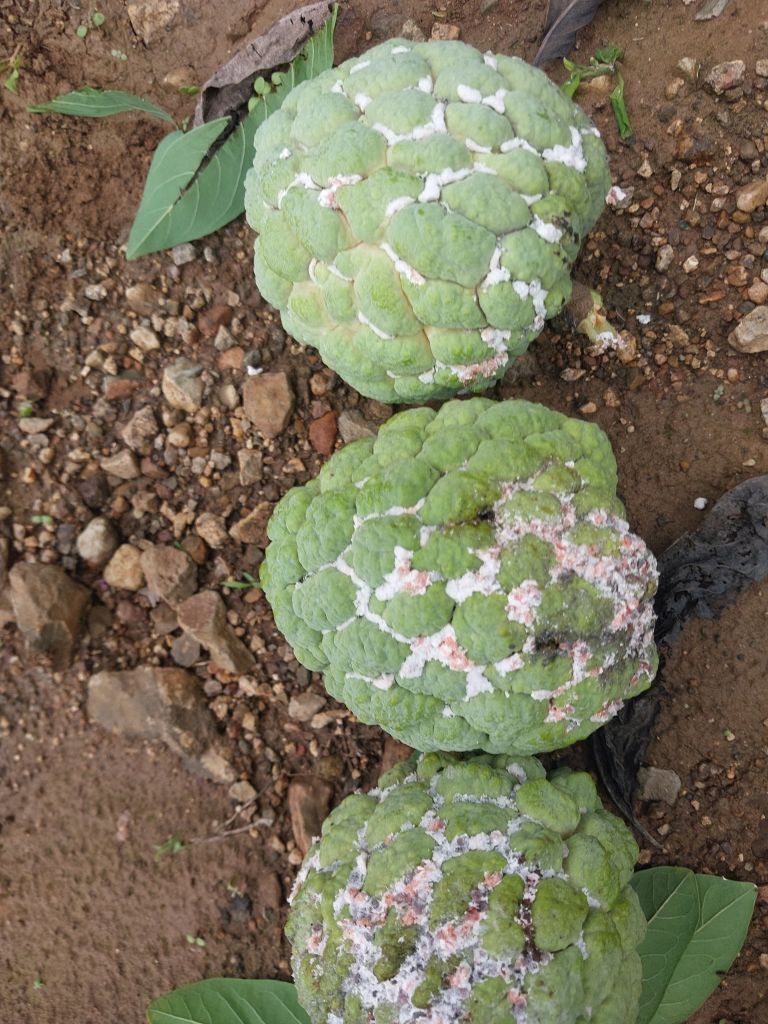
Disease label: Mealy Bug